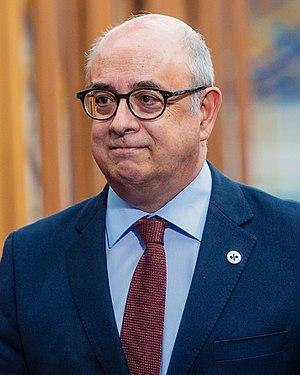
José Alberto de Azeredo Ferreira Lopes est un universitaire et homme d'État portugais.